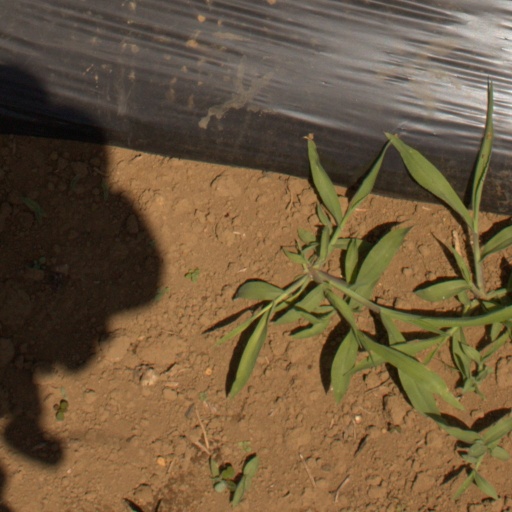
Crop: Jerusalem artichoke